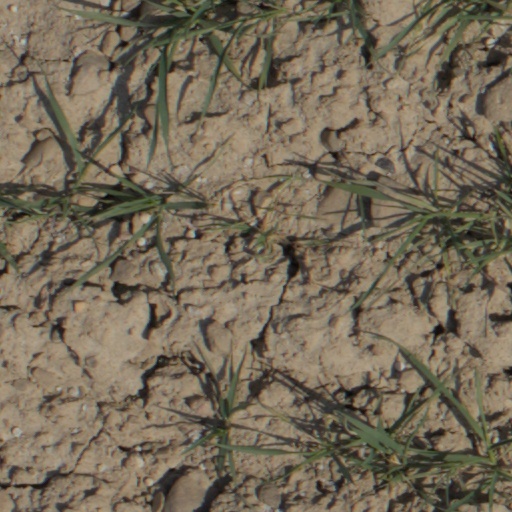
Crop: wheat